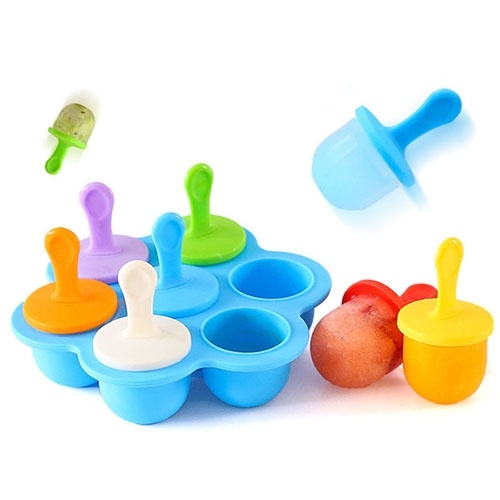
Silicone Mini Ice Pops Mold Ice Cream Ball Lolly Maker Popsicle Molds Baby DIY Food Supplement Tool
Type:Ice Cream Tools 1. Material: food grade silicone 2. Item size: 16x3.5x4 cm. 3. Feature: Reusable, great for the kids parties 4. Package includes: 1 x Silicone ice cream mold 5. Please read the size carefully before you buy.
Brand: O2I24
Category: Home & Garden > Kitchen & Dining > Kitchen Tools & Utensils > Kitchen Molds